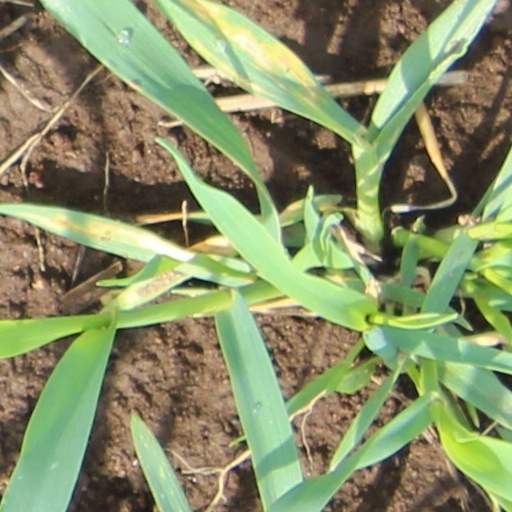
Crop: wheat